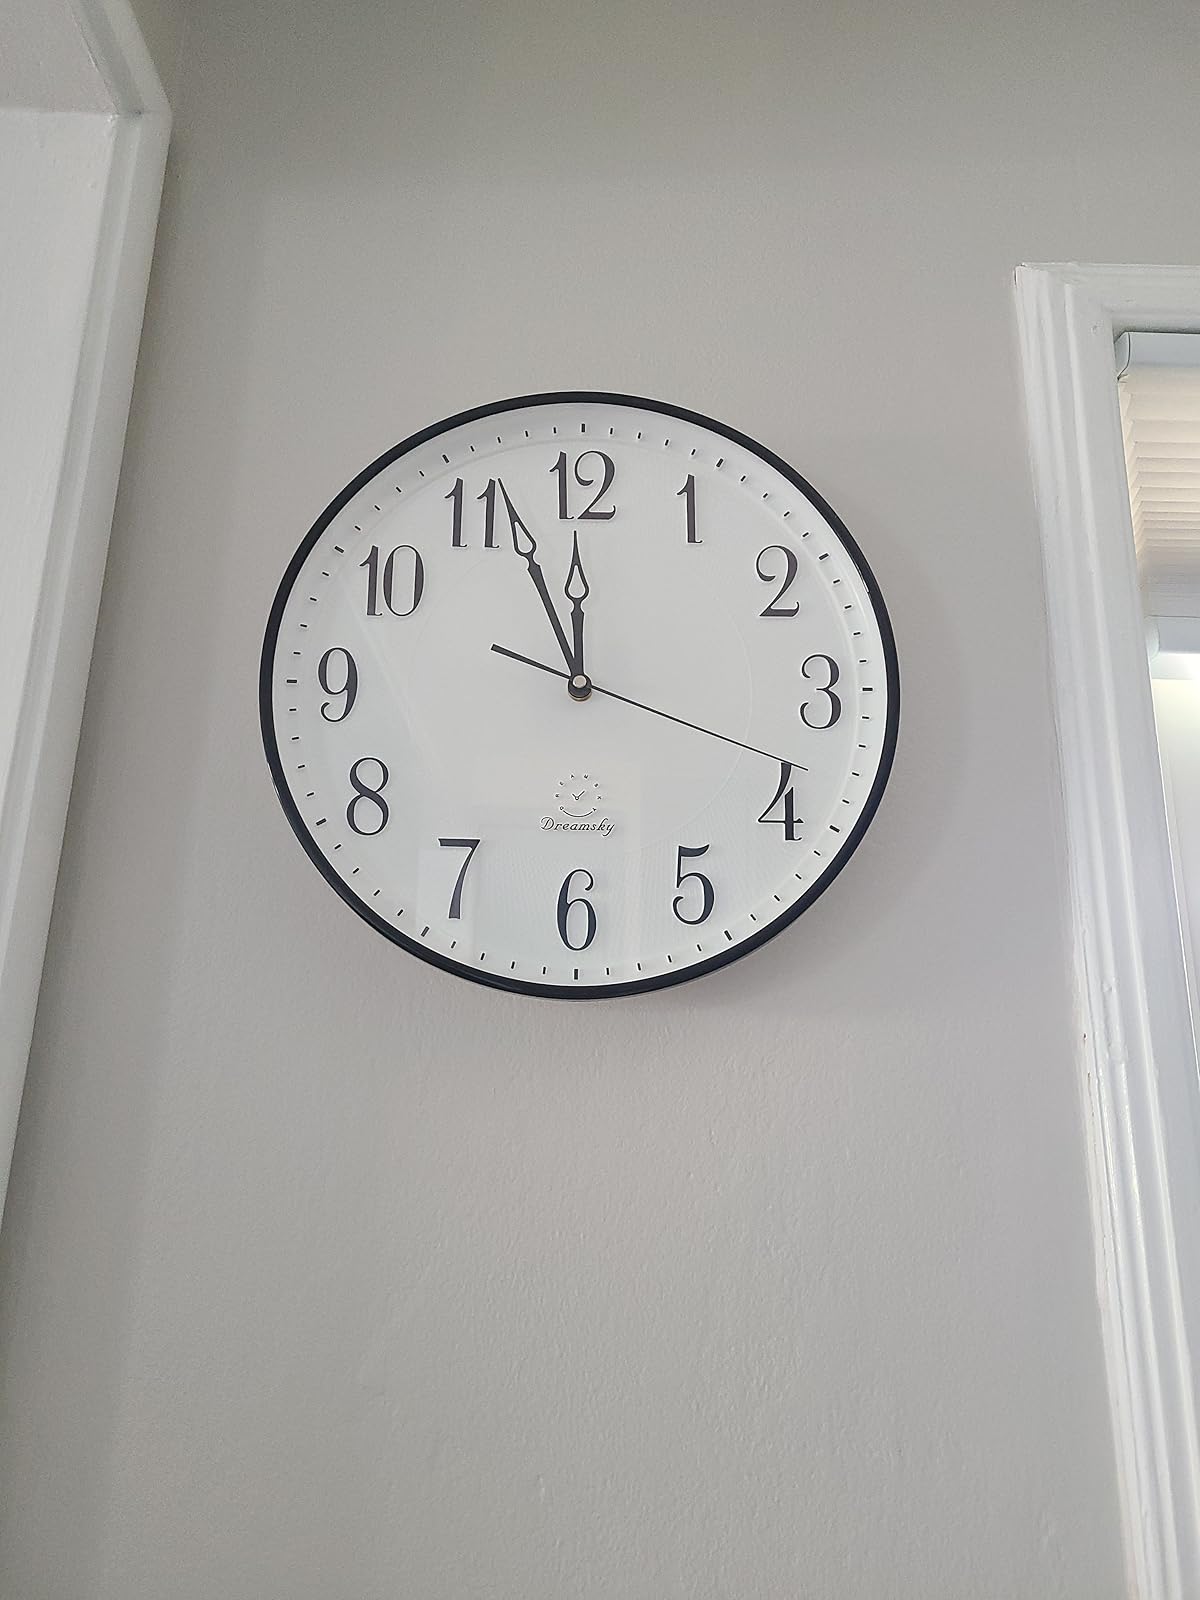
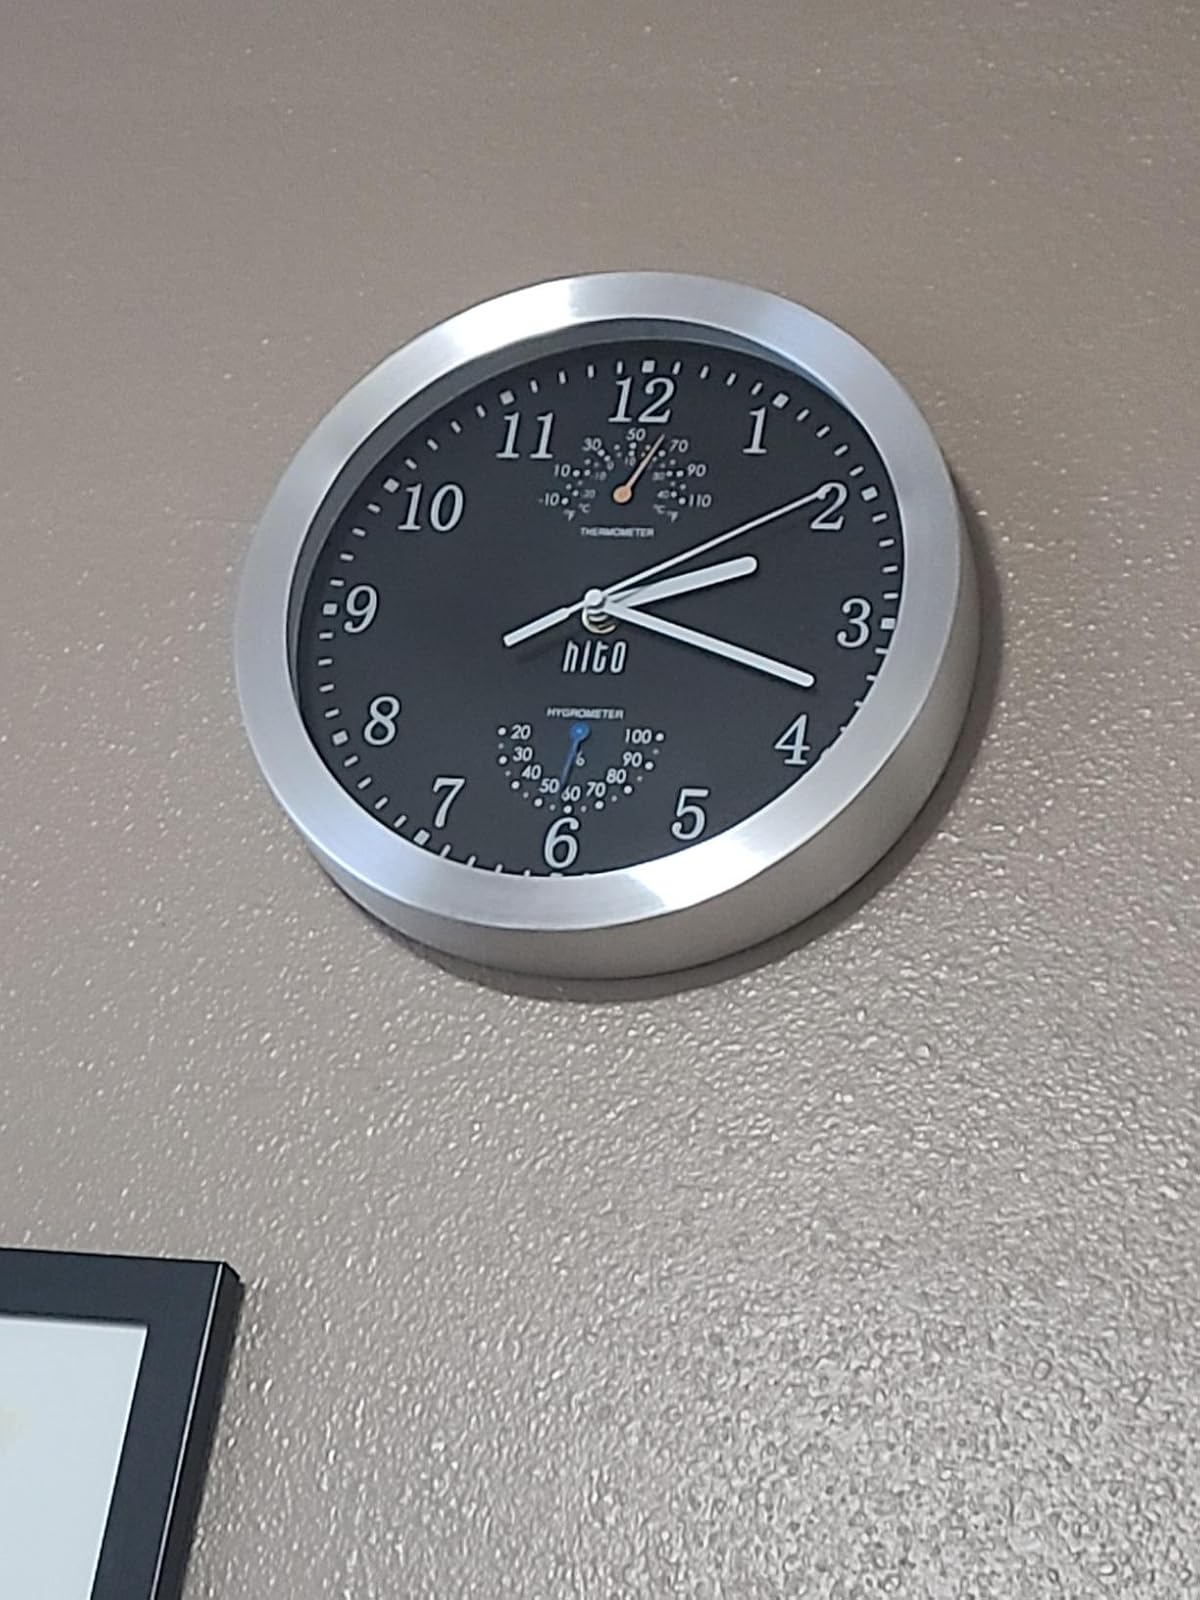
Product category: clock
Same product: no